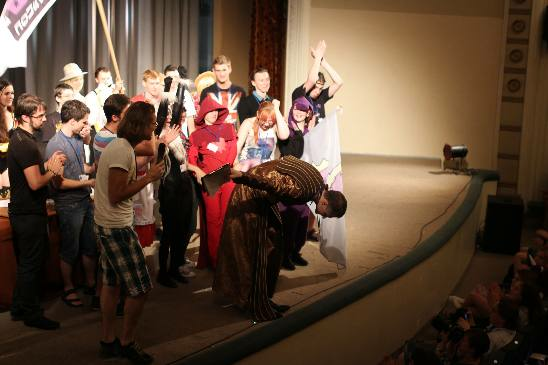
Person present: Yes